Sundanese traditional house

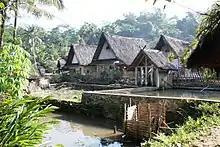
Black aren fibres thatched roofed houses of "Kampung Naga" village in Tasikmalaya Regency

Sundanese house architecture reflects the culture of the Sundanese people. Unlike Javanese houses, which adhere to such social hierarchy reflected in the stratification of roof types in their houses, Sundanese houses are more egalitarian with a touch of uniformity; the common similarly designed small-sized houses clustered together in their "kampung" (village). This layout can be found in numbers of Sundanese traditional villages.